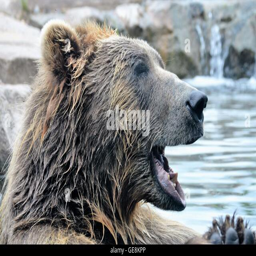
grizzly bear swimming in the water